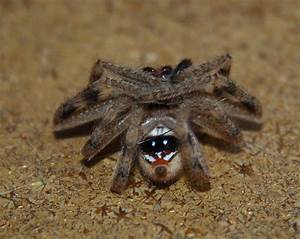
Label: ragno